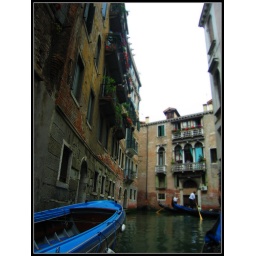
This is taken in Venice. I like the contrast of the blue gondolas, green water, and the yellowish buildings.